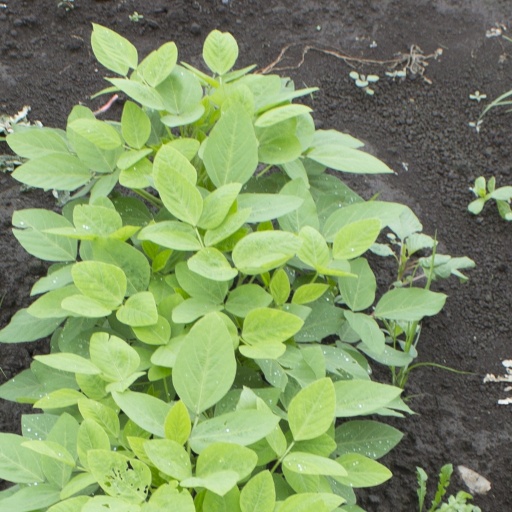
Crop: soybean